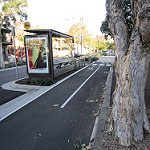
Scene: Outdoor